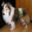
Label: dog